Uniform and insignia of Scouting America

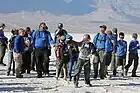
Scouts and Leaders in Class B uniforms

Other awards are intended as equipment decoration such as a backpack or on a blanket. These include: